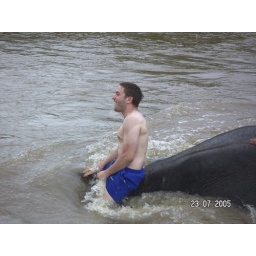
riding an elephant in the river